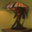
Label: lamp